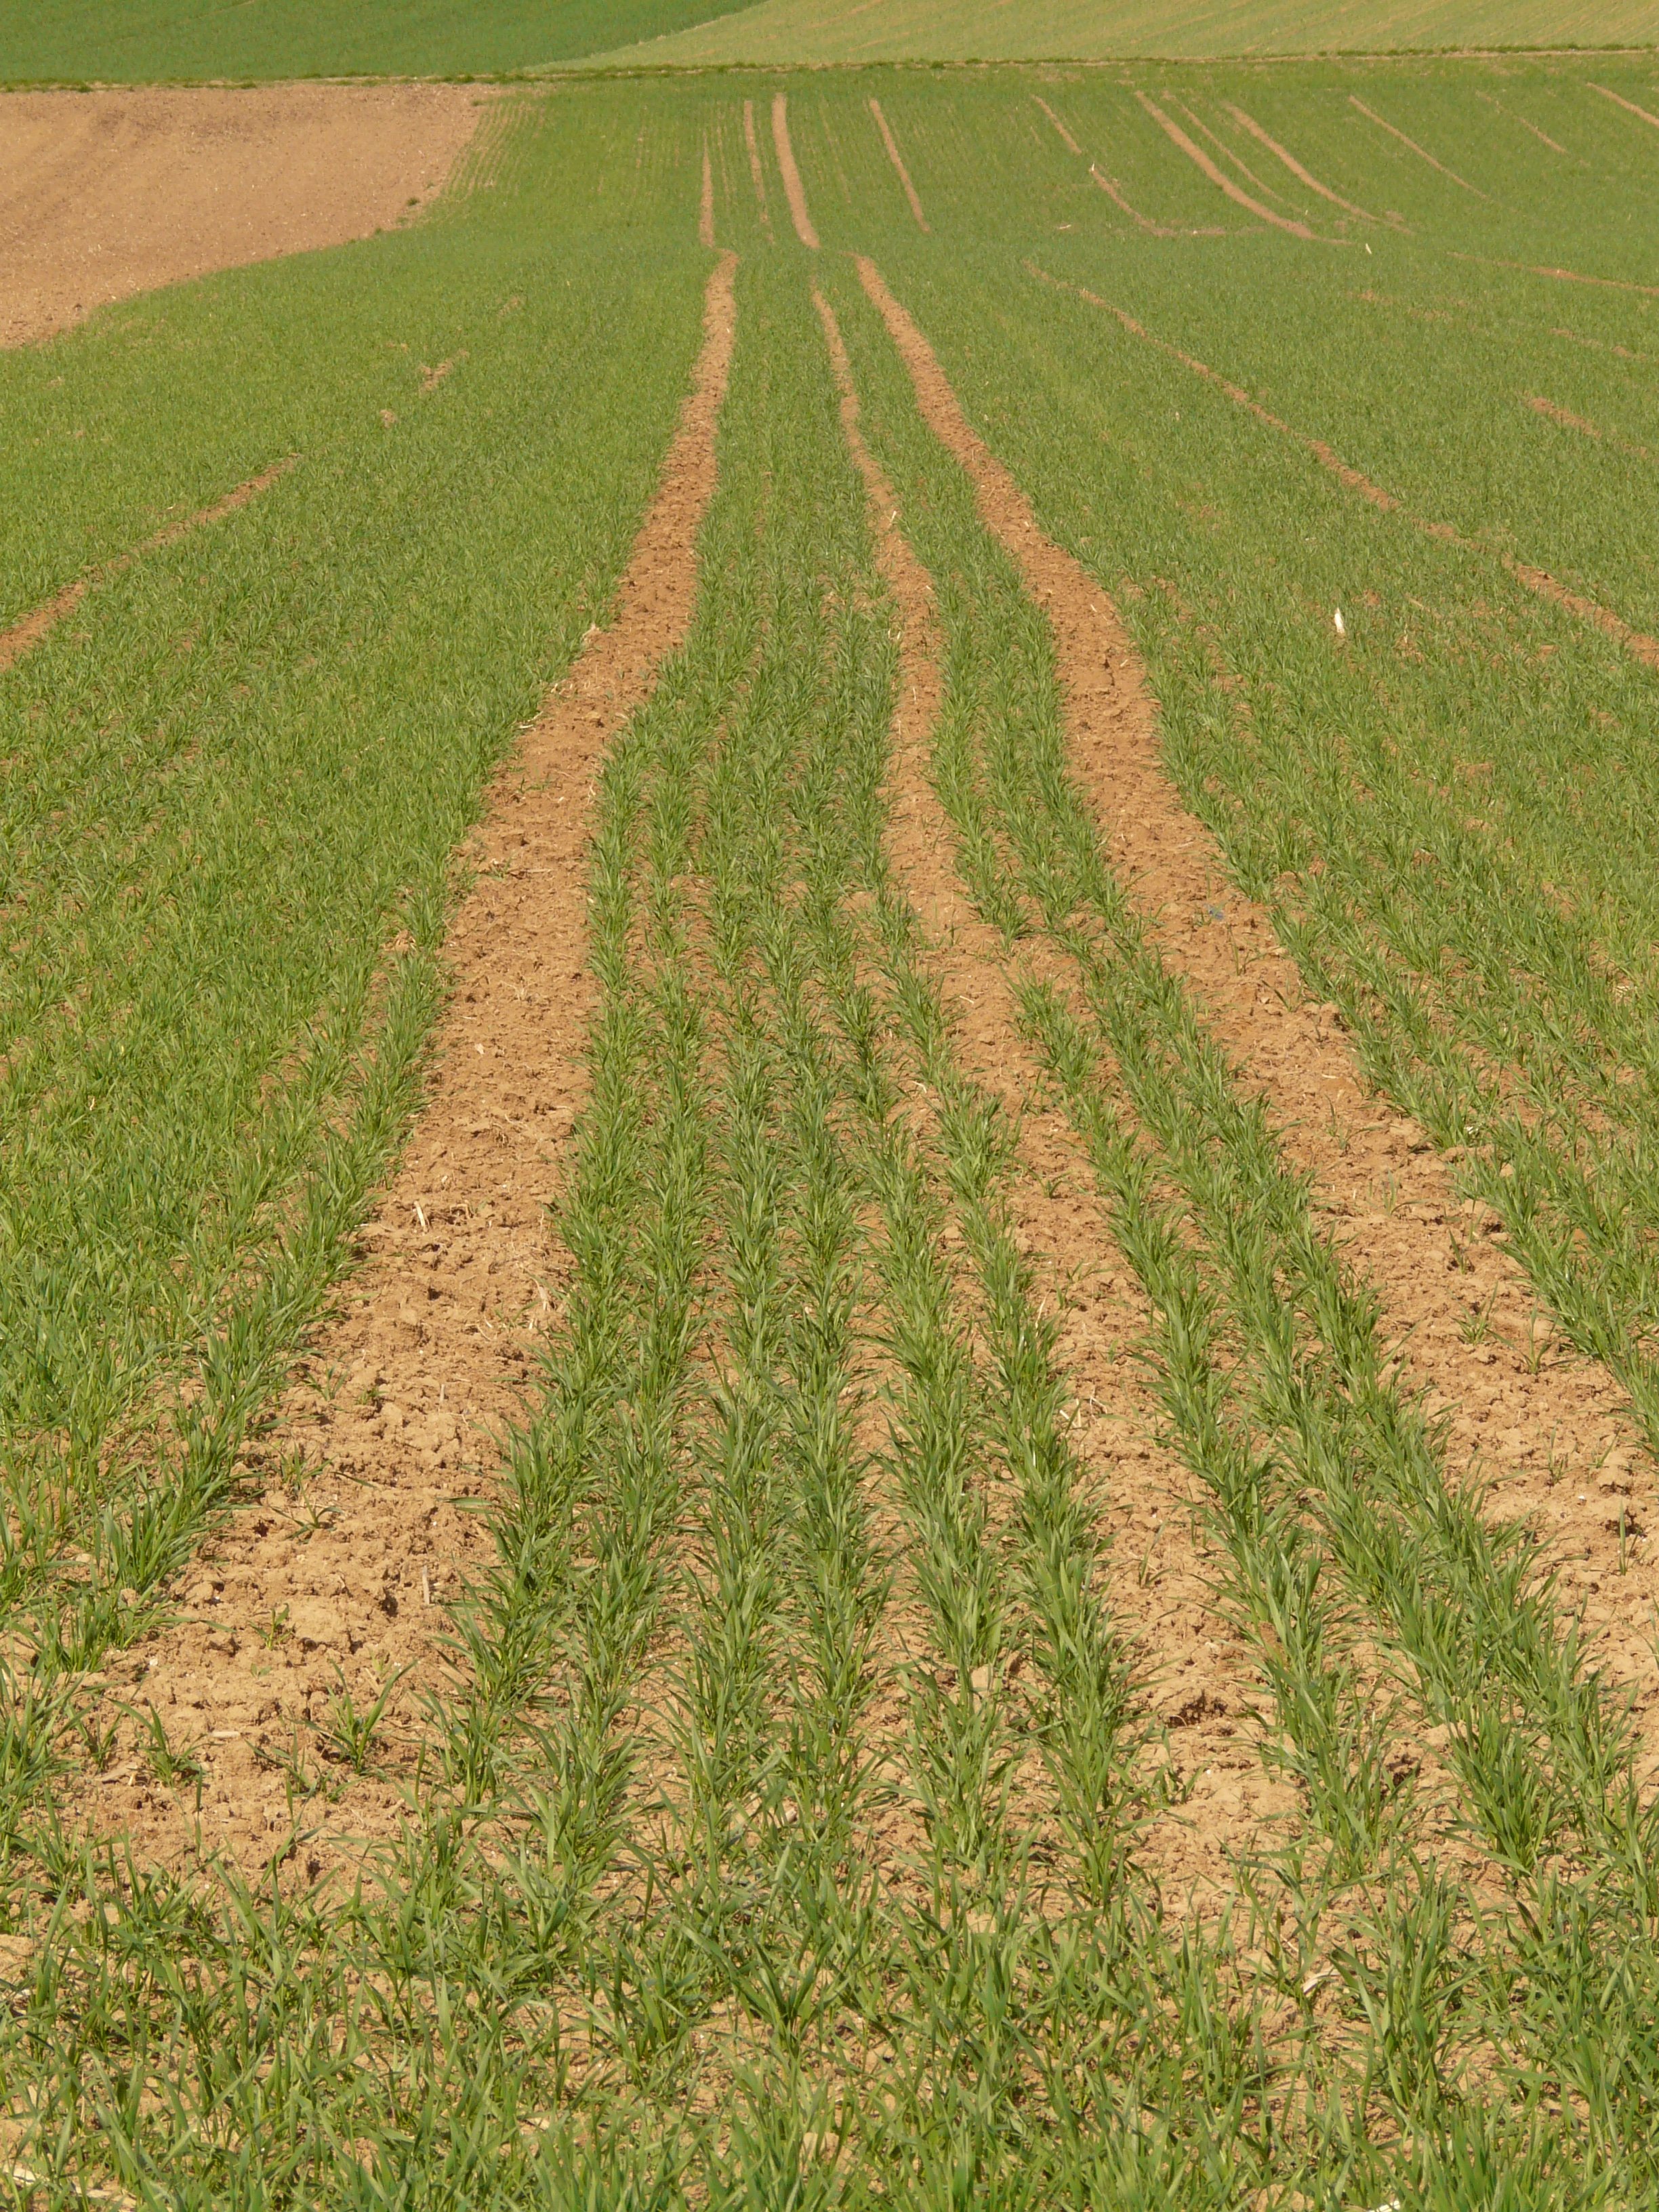
landscape, nature, grass, plant, field, lawn, meadow, prairie, seed, dirt road, green, crop, soil, agriculture, plain, grassland, plantation, wide, away, ecosystem, infinite, steppe, arable, rural area, paddy field, flooring, grass family